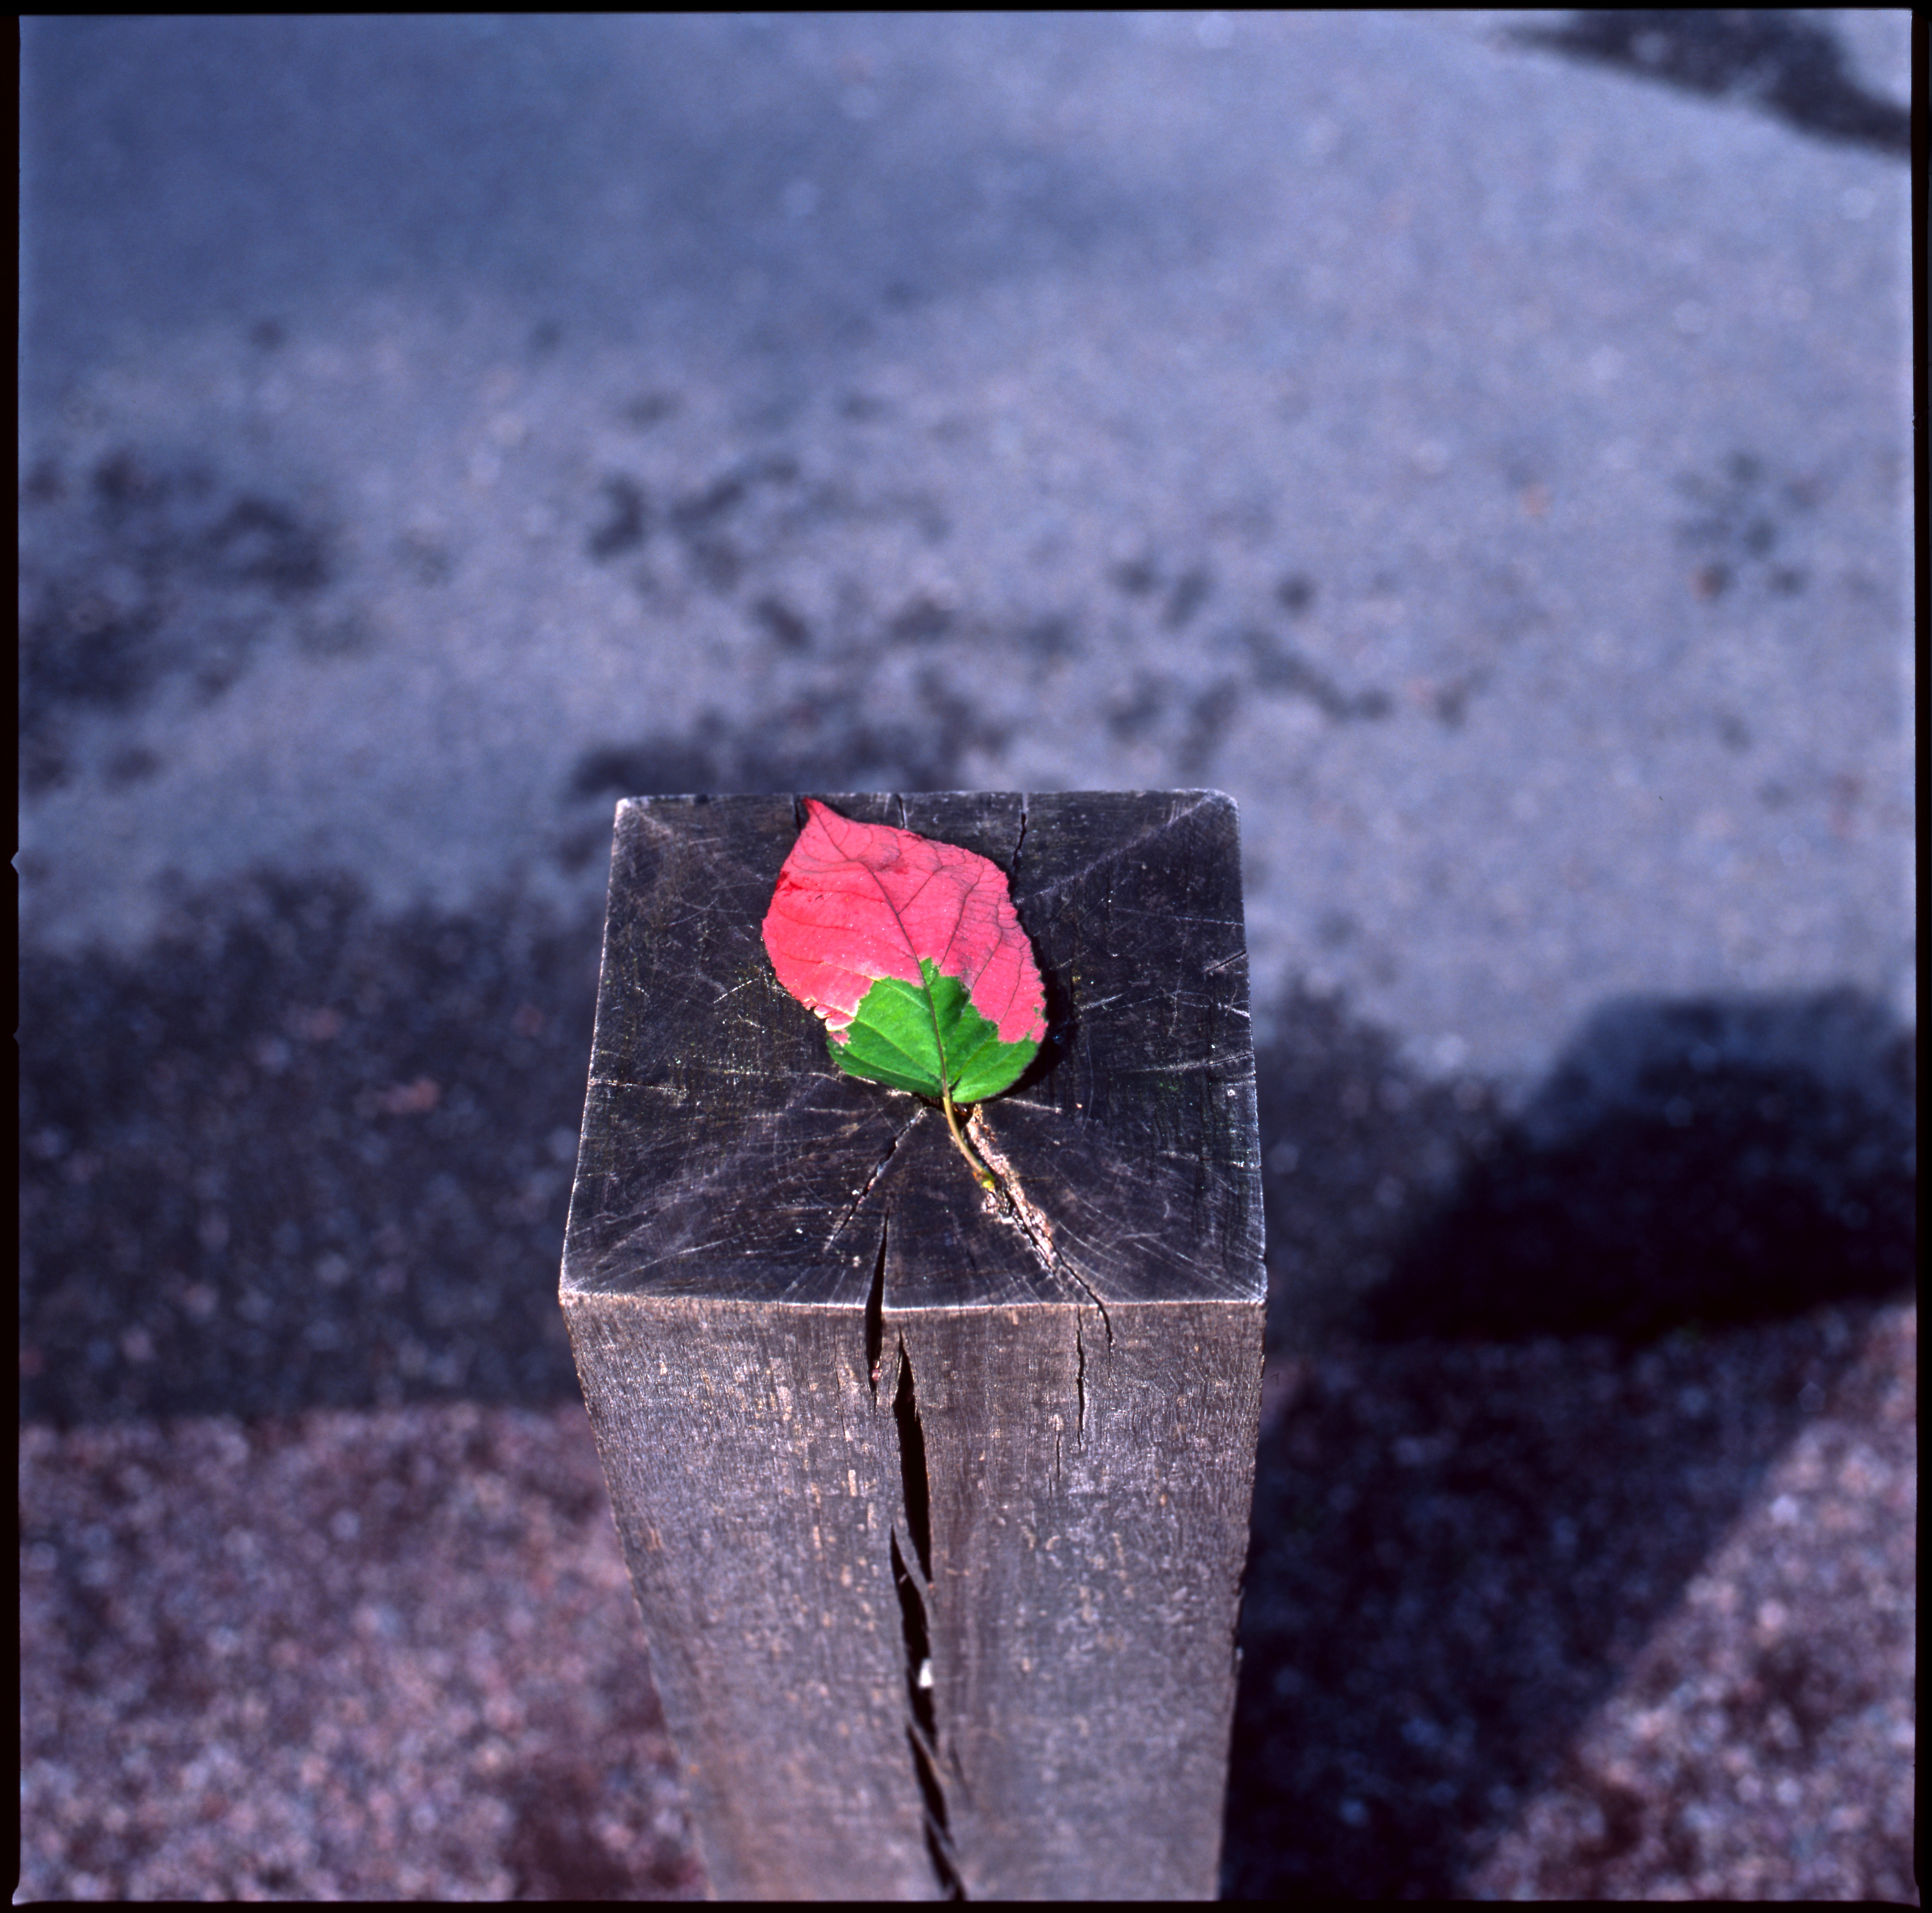
hand, leaf, jewellery, shape, fashion accessory